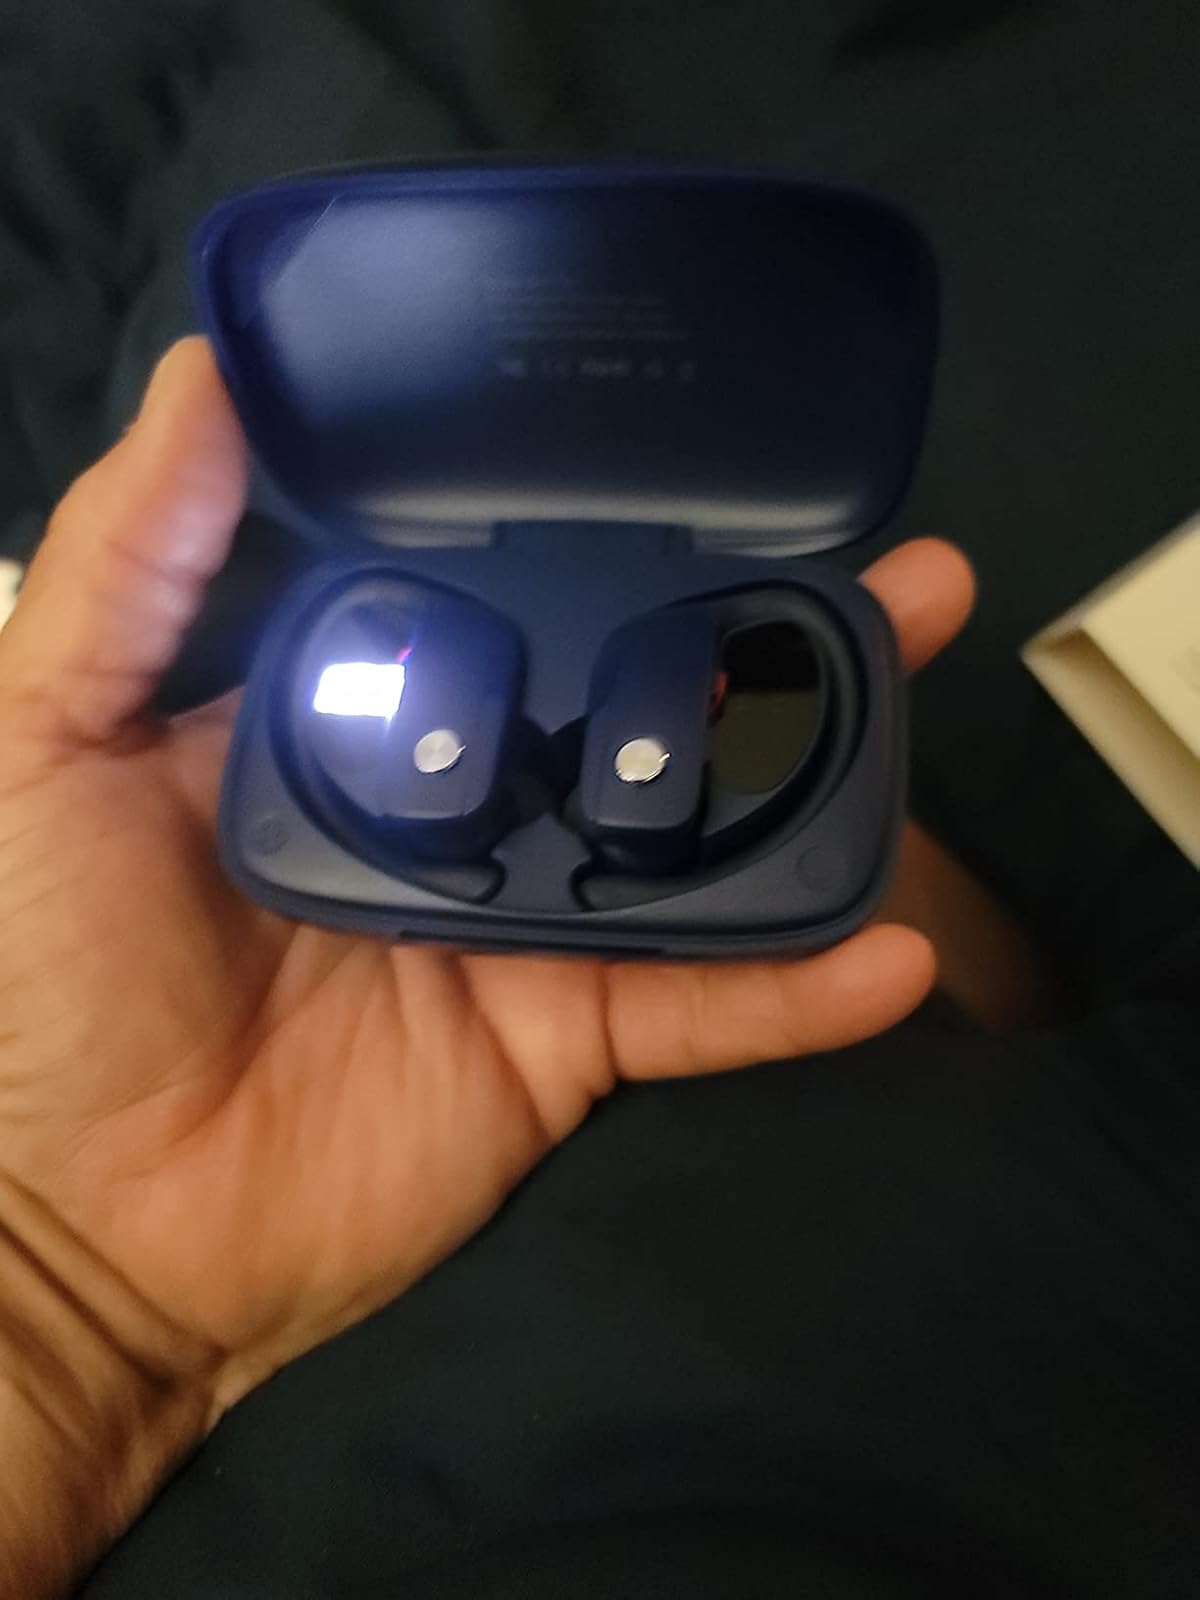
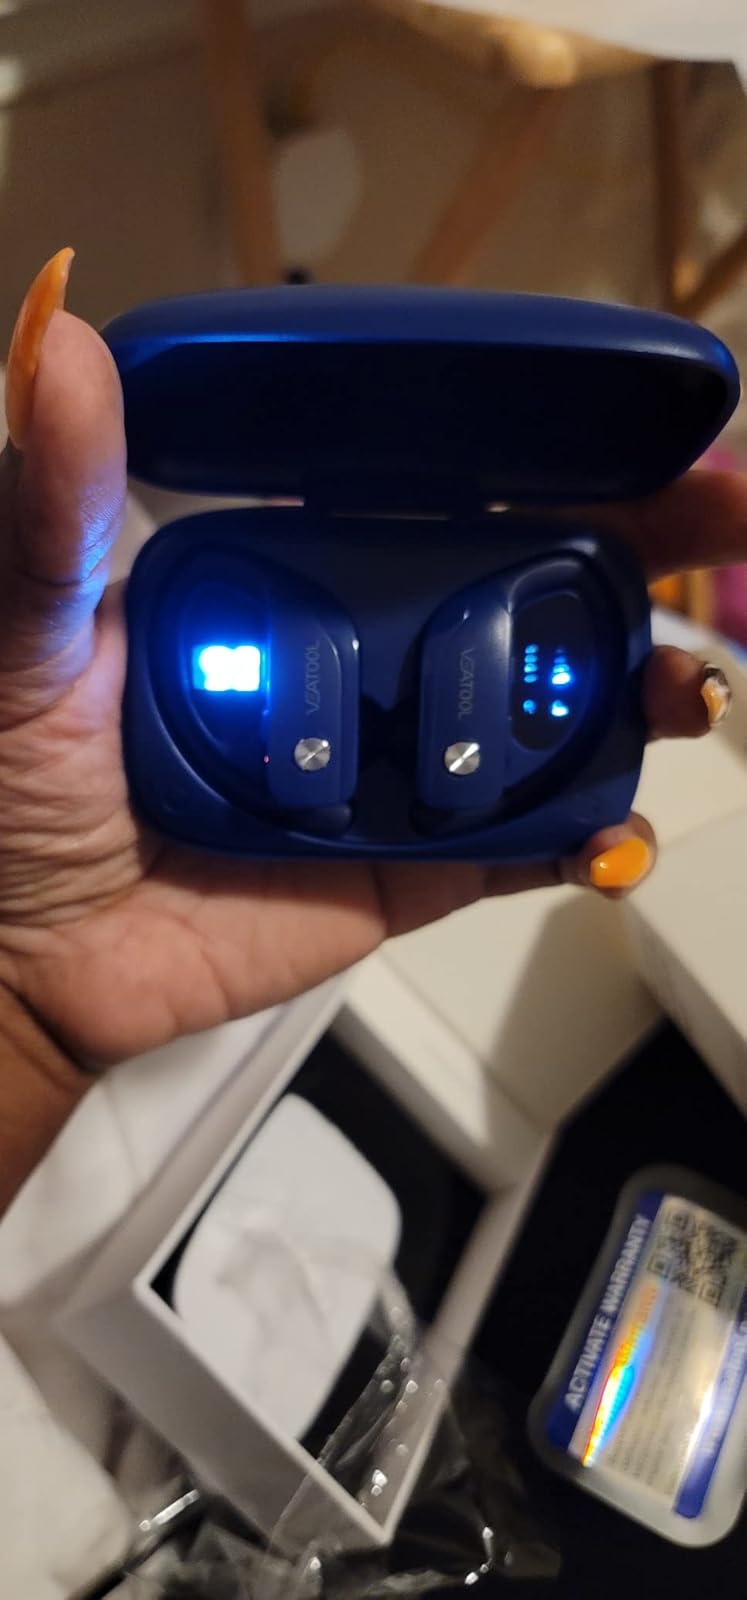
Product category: earbuds
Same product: yes